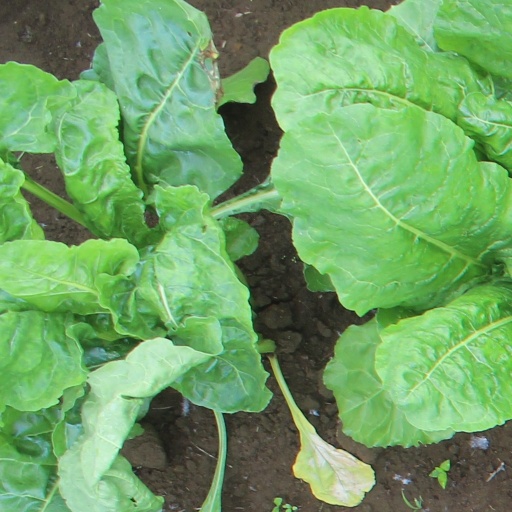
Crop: sugar beet